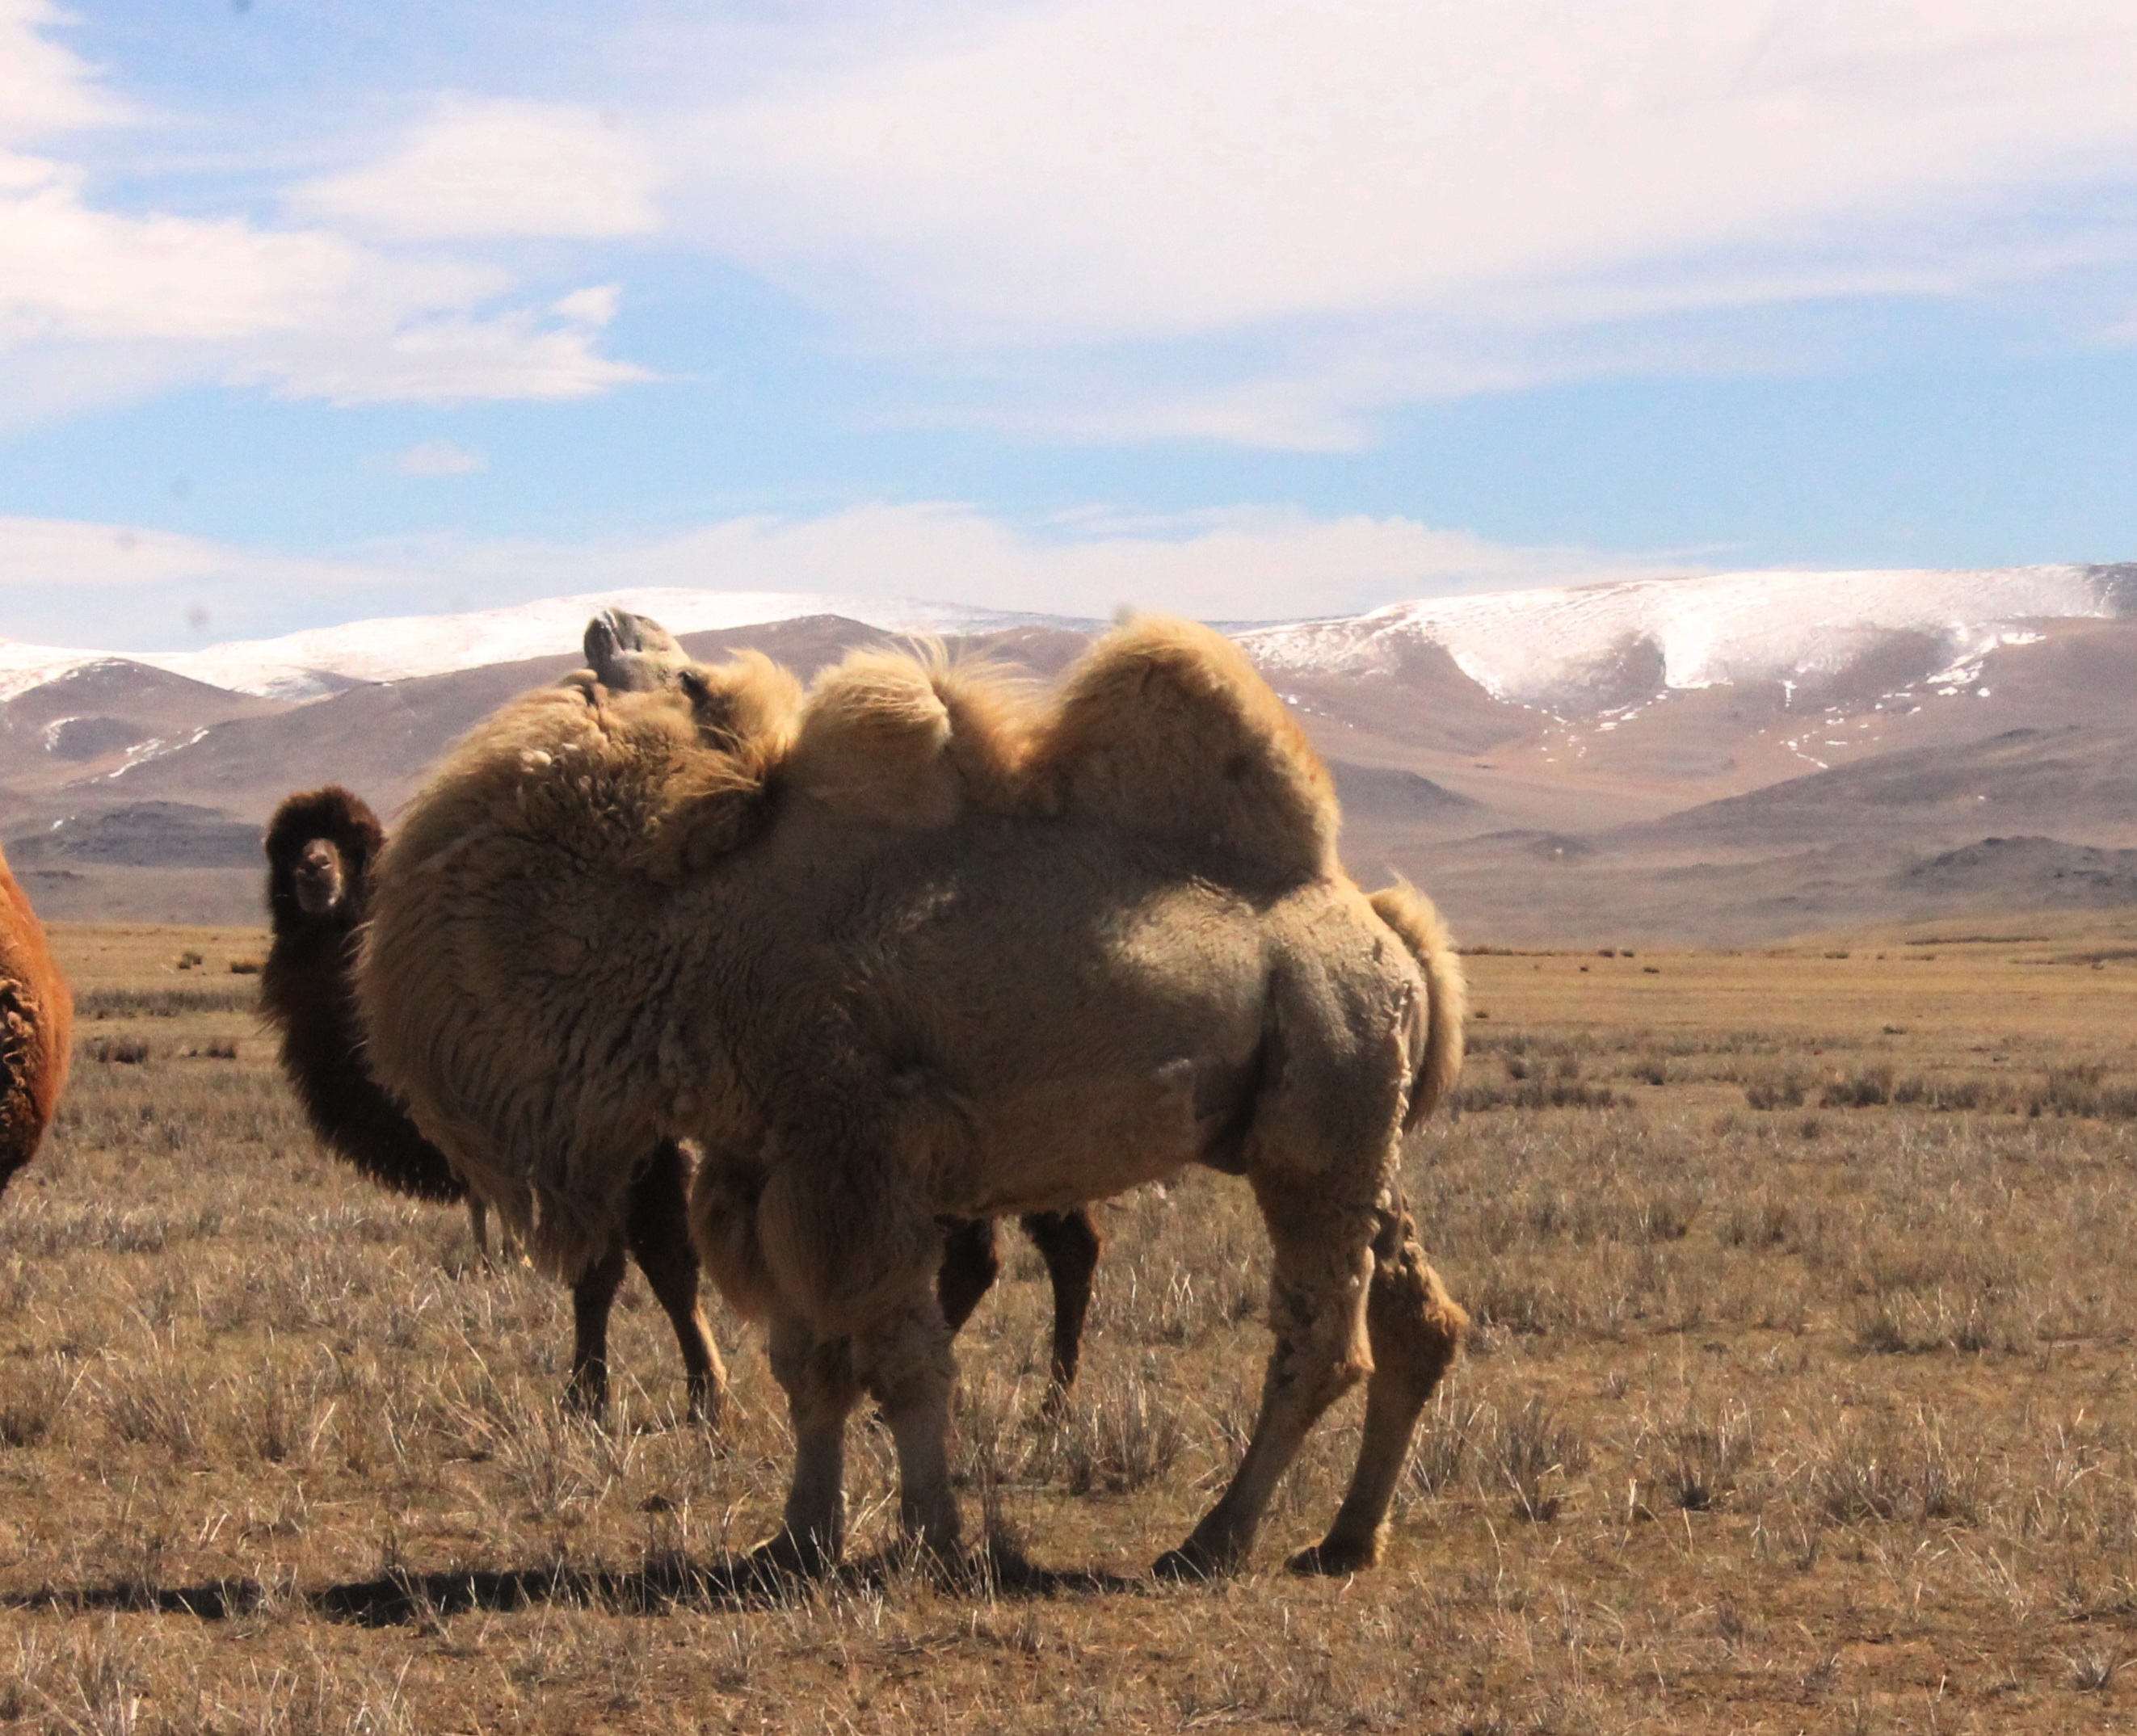
landscape, prairie, desert, wildlife, camel, herd, pasture, grazing, sheep, mammal, fauna, savanna, plain, grassland, vertebrate, plateau, sheeps, safari, steppe, natural environment, cattle like mammal, mustang horse, arabian camel